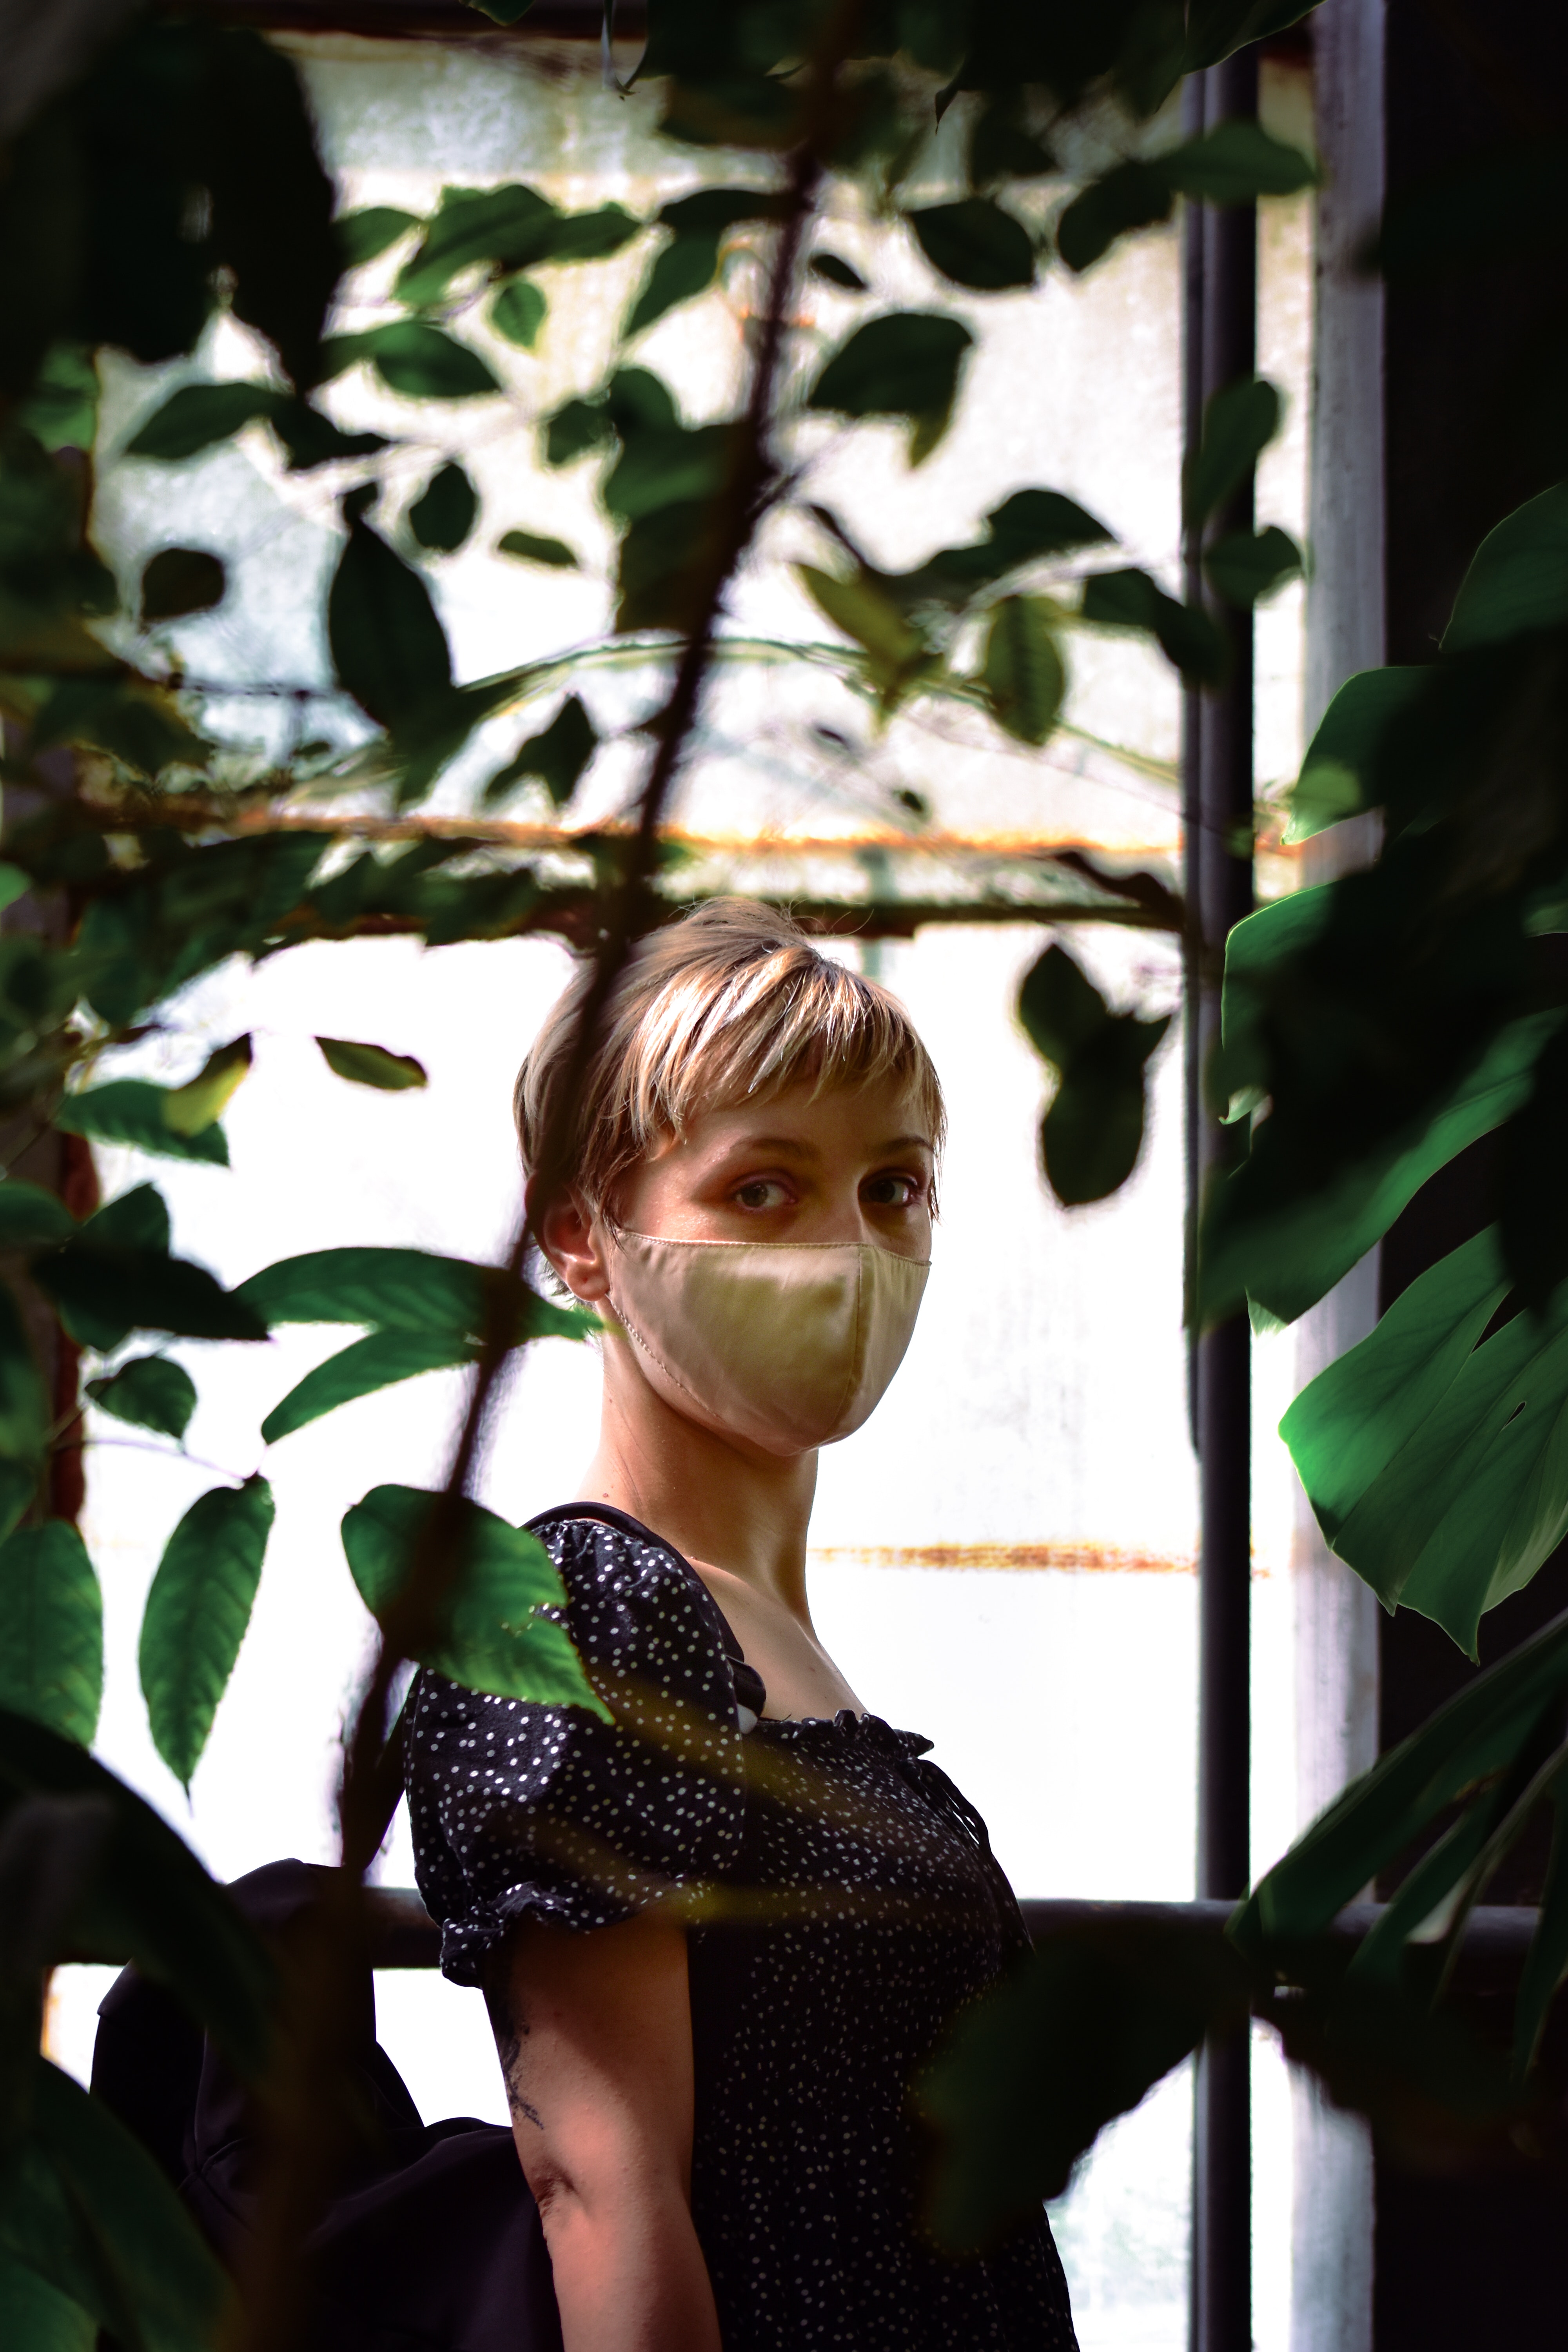
woman, window, leaf, doll, flash photography, botany, toy, People in nature, fawn, black hair, Tints and shades, eyewear, fashion design, mannequin, electric blue, glass, forest, pattern, jewellery, reflection, wig, fashion accessory, plant stem, shadow, portrait photography, figurine, costume